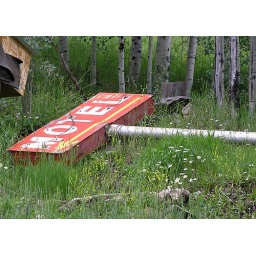
This sign was standing in Rico, Colorado until two winters ago. Record snows knocked it over.